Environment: real
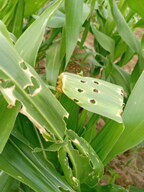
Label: fall_armyworm